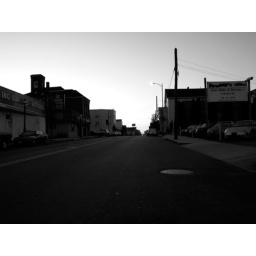
Pleasant Street looking east. The white building in the upper left is the former Magic Mushroom.Not visible in the upper right is Jake's Saloon.